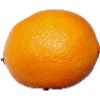
Label: lemon_meyer